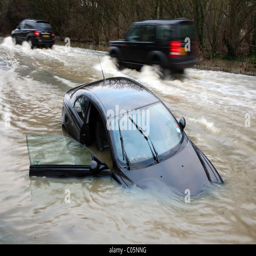
a car stranded in flood waters